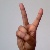
The image shows a hand gesture representing the letter 'V' in Indian Sign Language.